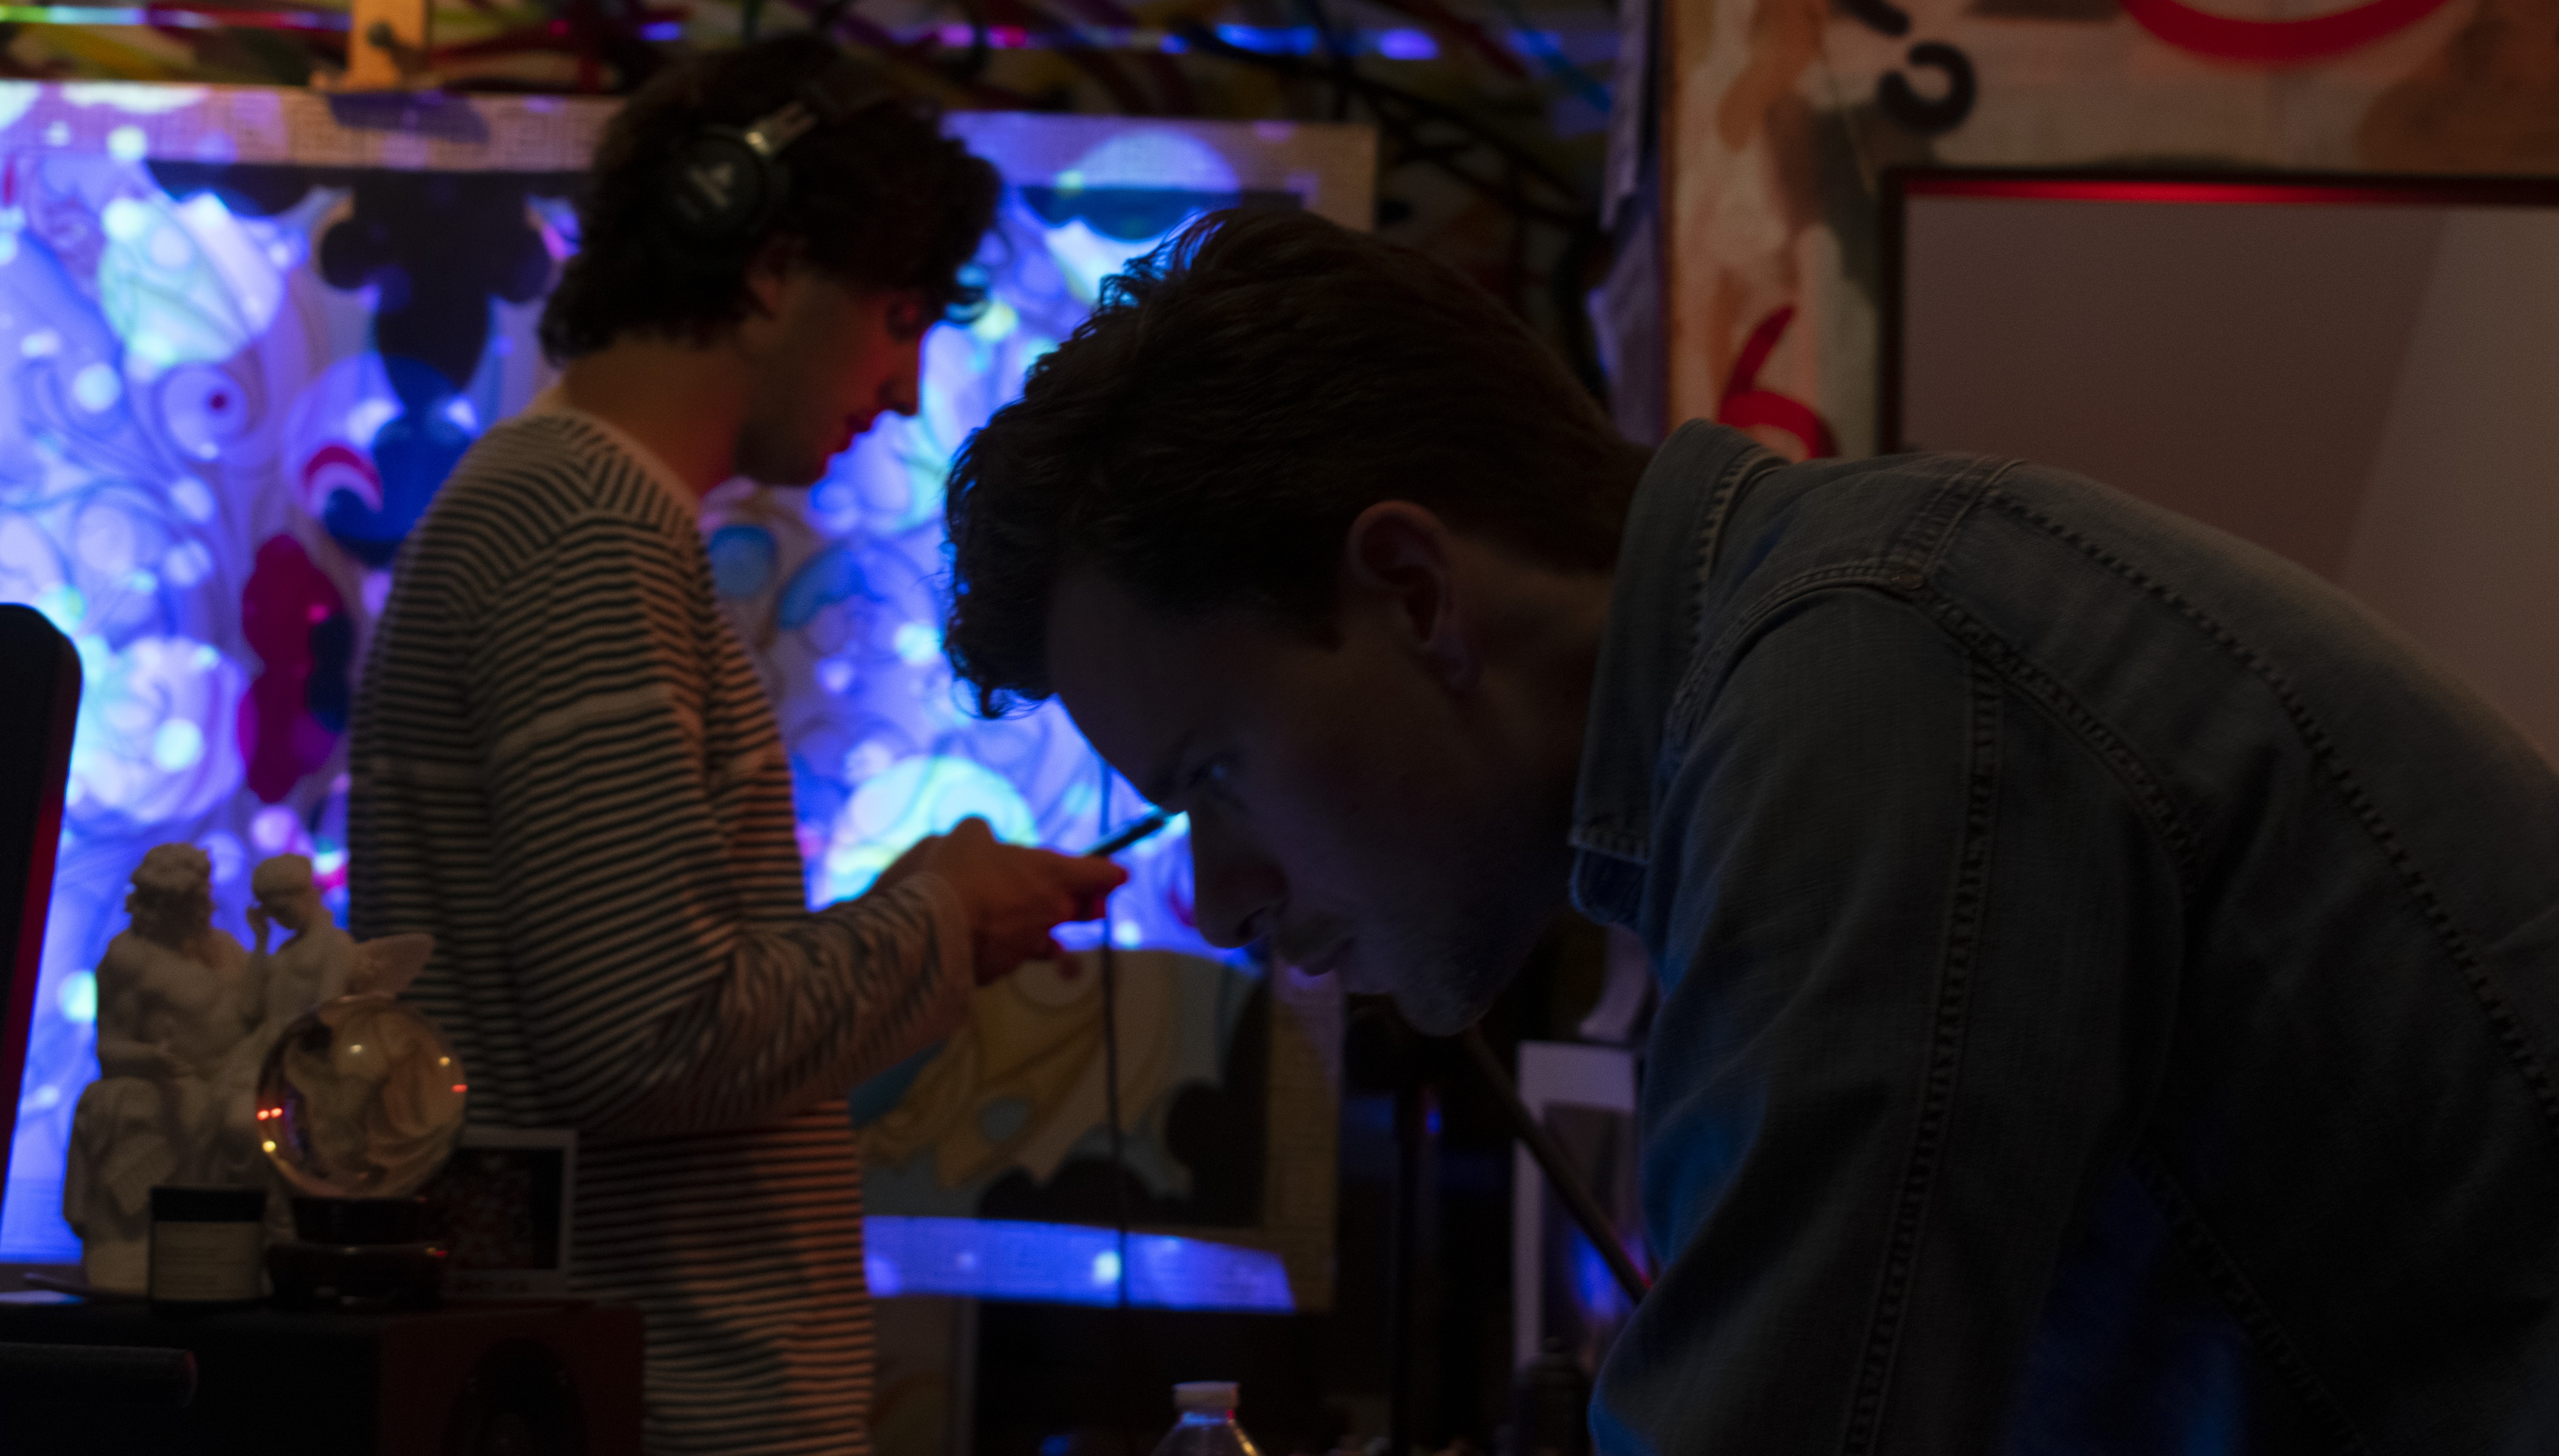
Brecht, Corbeel, illustration, art, work, photography, outside, inside, light, composition, national, nature, color, colour, design, popular, tree, france, belgium, germany, italy, brussels, Brecht Corbeel, decoration, props, concept art, photobashing, reference, blog, people, panda, fun, event